Audi RS 6

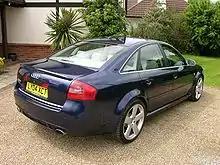
Audi C5 RS 6 quattro saloon

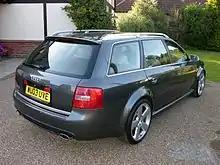
Audi C5 RS 6 quattro Avant

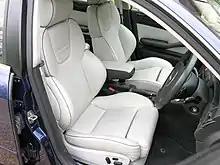
RS6 interior, showing leather-clad Recaro seats

The original Audi C5 RS 6 Quattro ("Typ" 4B) was the top-of-the-line user of the Volkswagen Group C5 platform (1997–2004), and was initially available as a five-door five-seat Avant - Audi's name for an estate or station wagon. A four-door five-seat saloon/sedan followed shortly after the launch of the Avant. Derived from the Audi C5 S6 (itself derived from the Audi C5 A6), the RS 6 also shares the aluminium structure from the firewall and forward with the C5 A6s with V8 engines (A6 4.2 V8 Quattro, S6 saloon/Avant). It was manufactured from July 2002 through to September 2004.